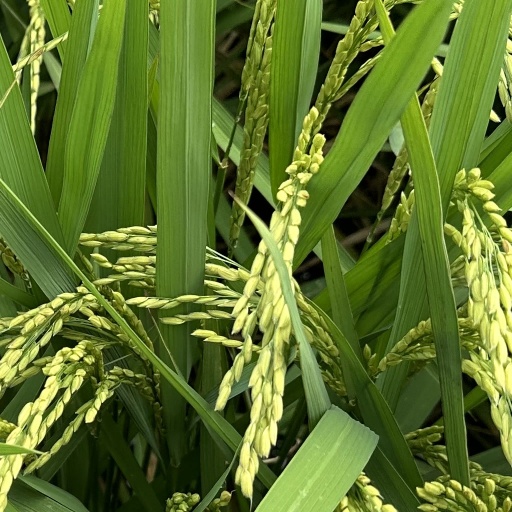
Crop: rice